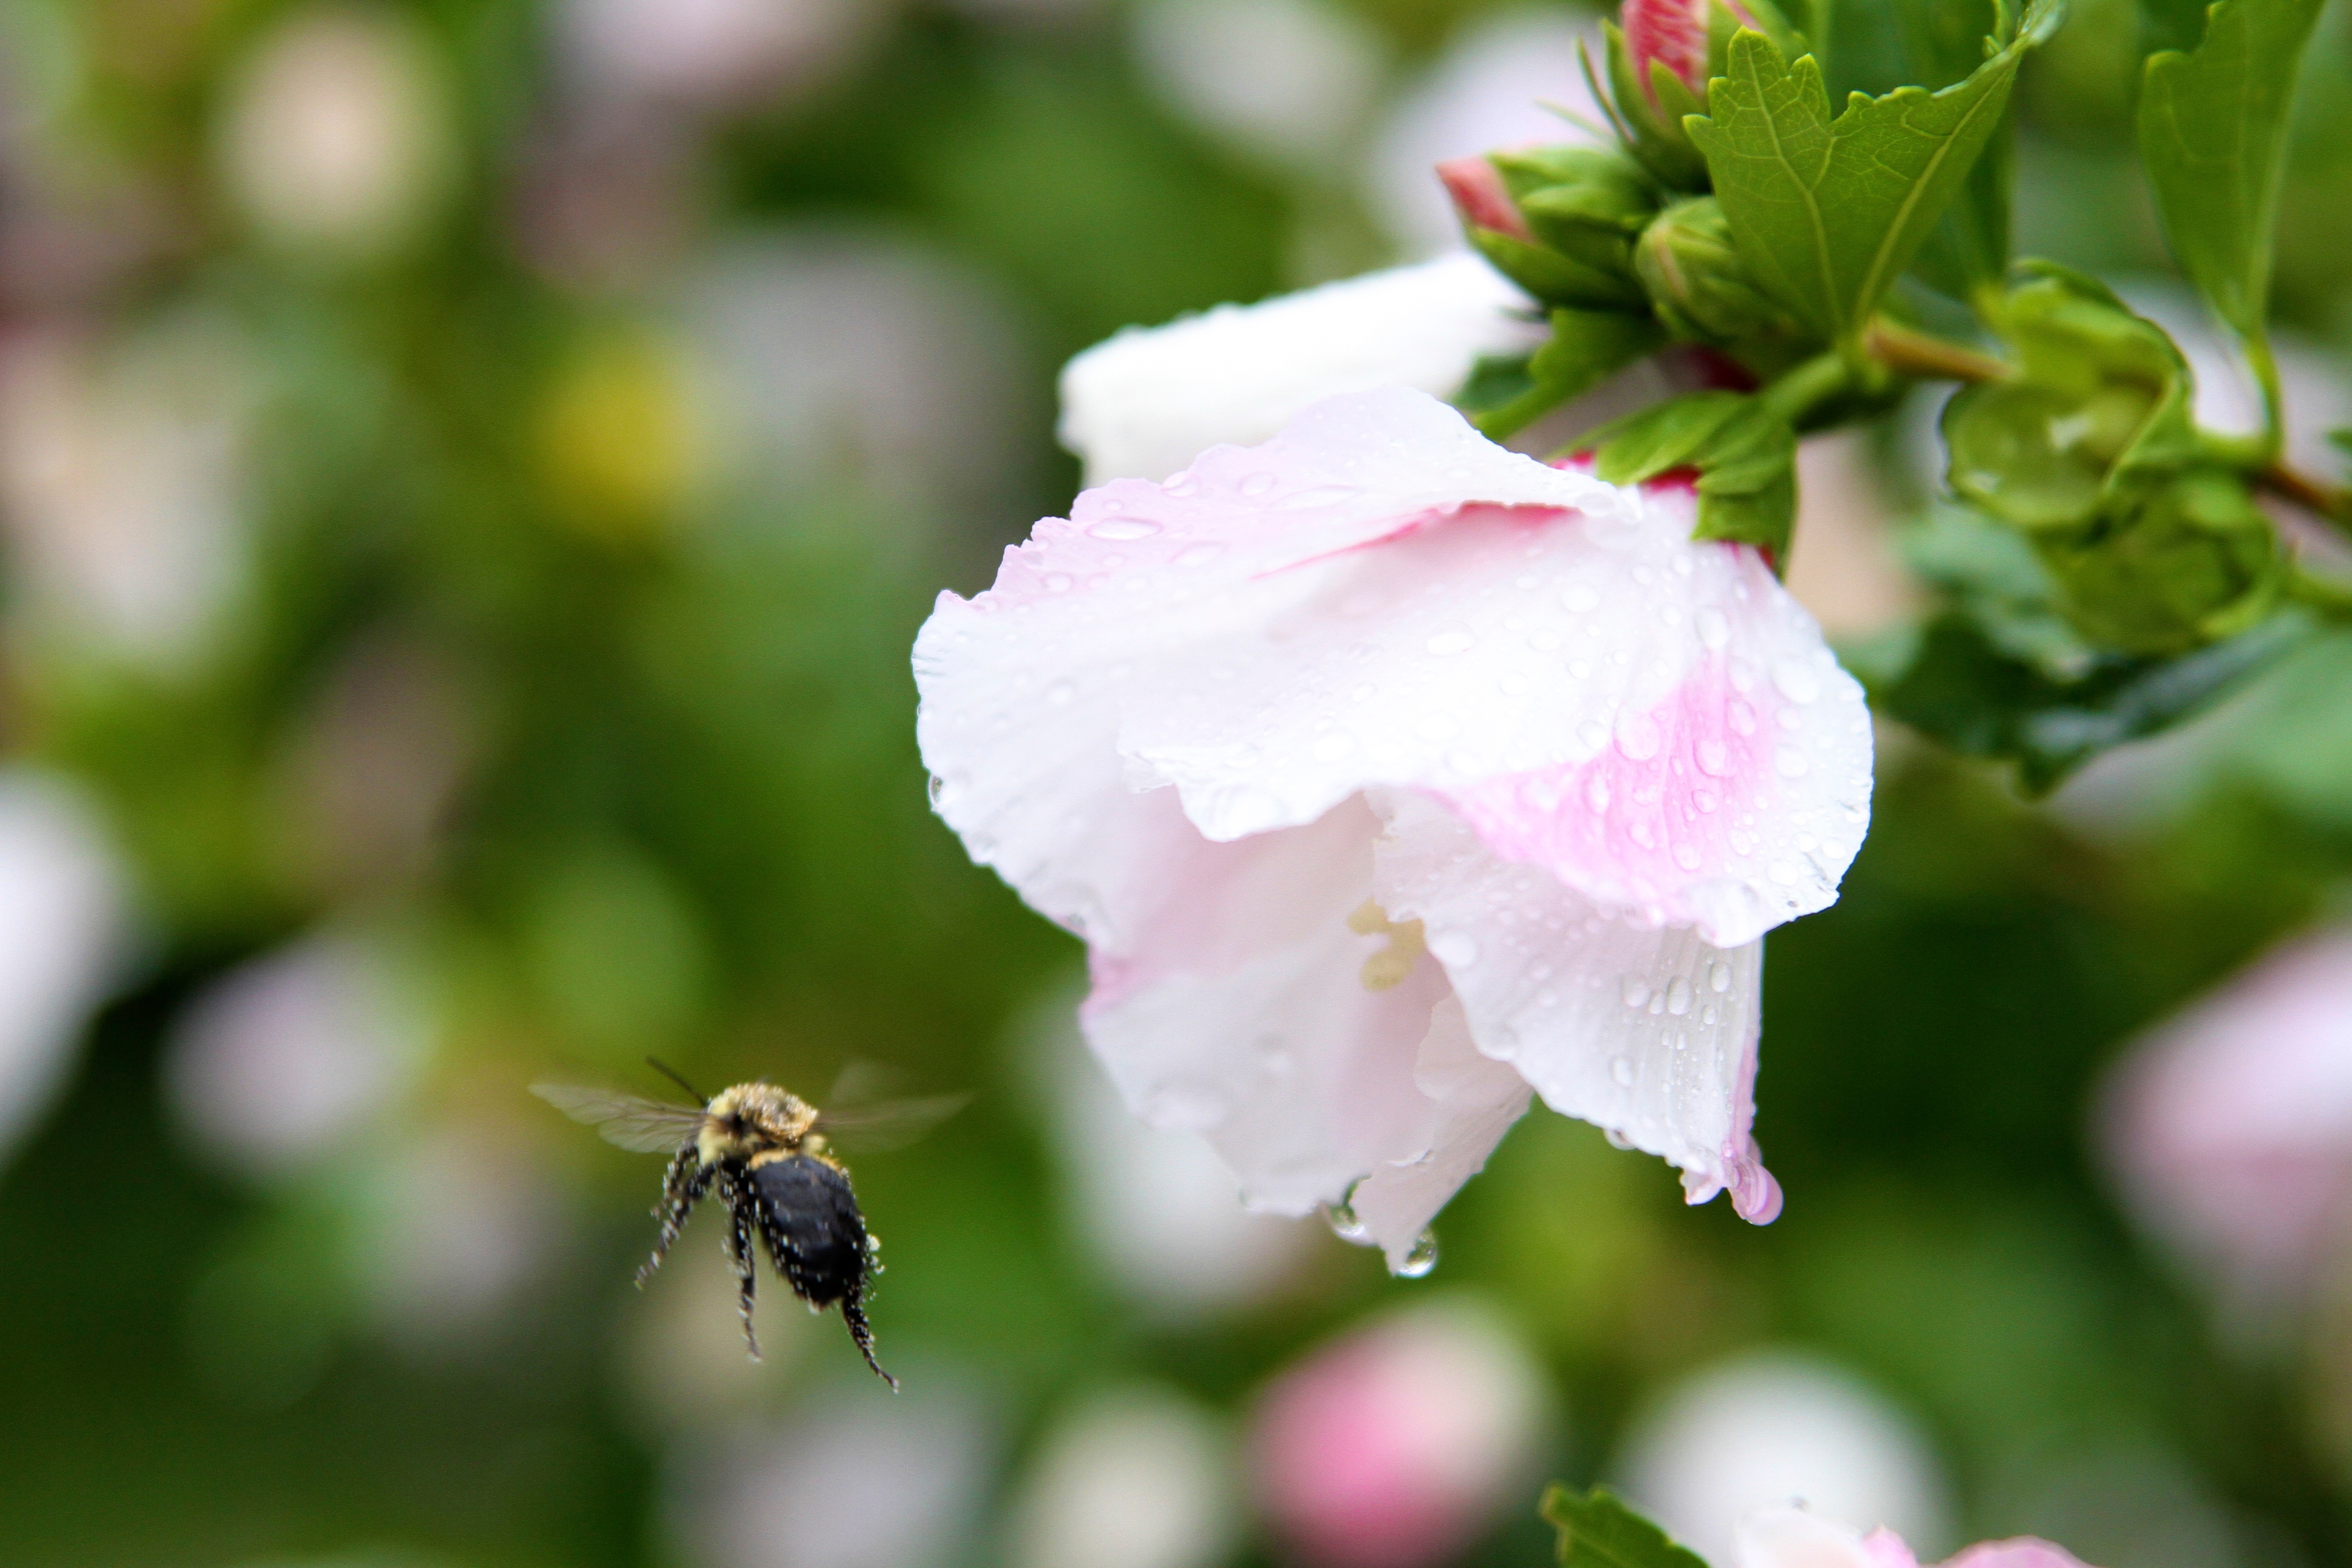
nature, branch, blossom, plant, photography, flower, petal, green, insect, botany, flora, wildflower, close up, shrub, bee, macro photography, flowering plant, land plant